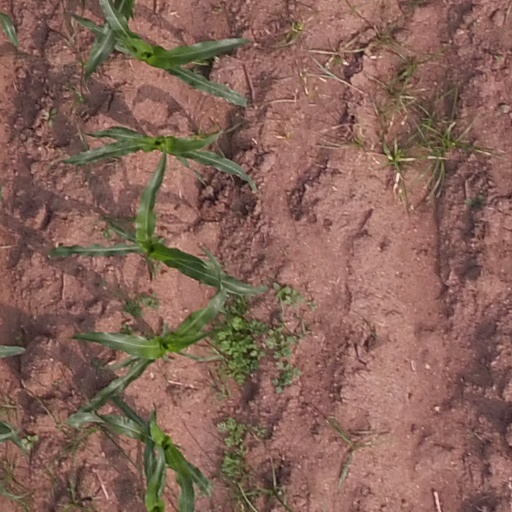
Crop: maize; corn